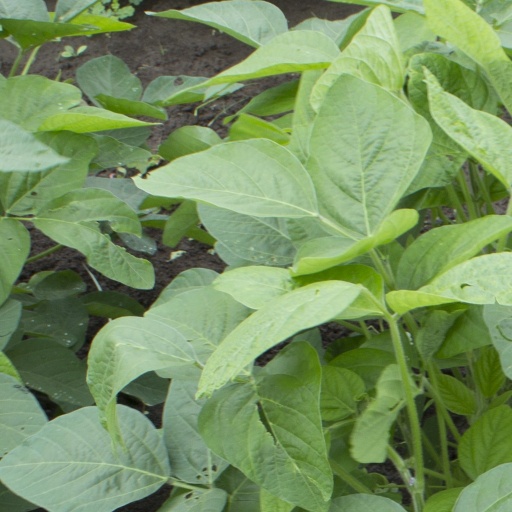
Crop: soybean